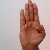
The image shows a hand gesture representing the letter 'B' in Indian Sign Language.